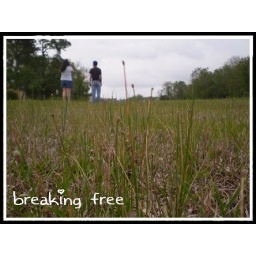
girl &amp;amp; boy in field